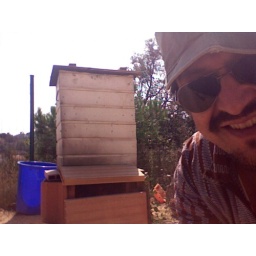
this is the box we smoke fish in